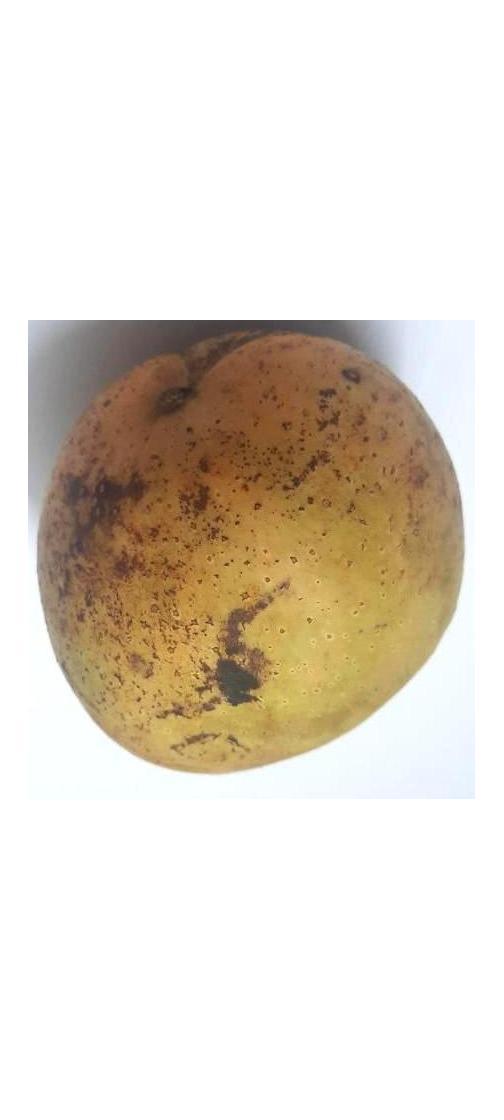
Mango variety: Ashshina Classic